Stock route

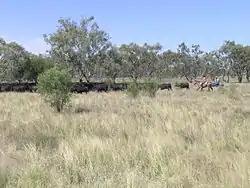
Modern droving on a Travelling Stock Route, Walgett, New South Wales

Although their original transport purpose has been mostly superseded, stock routes also sustain non-pastoral industries, including bee keeping, forestry, fossicking, mineral exploration and quarrying.